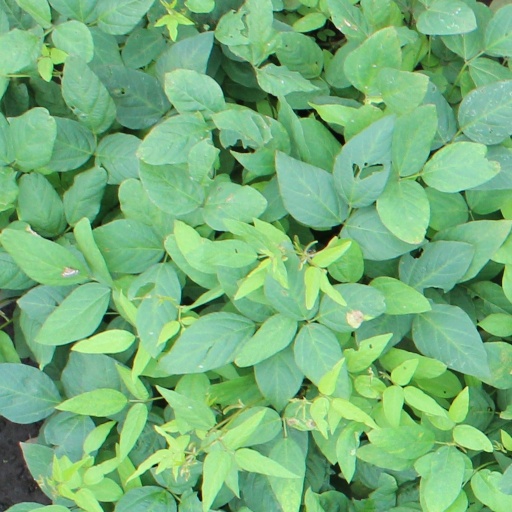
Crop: soybean